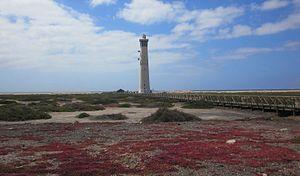
Phare de Jandia
Morro Jable, appelée parfois Morro del Jable ou Morro Jable – Jandía, est la station balnéaire la plus méridionale de l'île de Fuerteventura dans les îles Canaries. Elle est située dans la commune de Pájara.